Wagon Tracks

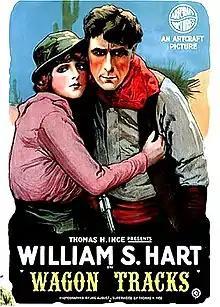
Movie poster

Wagon Tracks is a 1919 American silent Western film written by C. Gardner Sullivan, produced by Thomas H. Ince and William S. Hart, and directed by Lambert Hillyer. Upon its release, the "Los Angeles Times" described it as Hollywood's greatest desert epic.